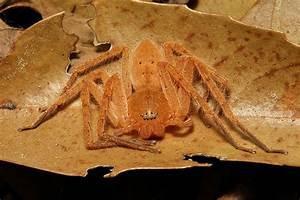
spider